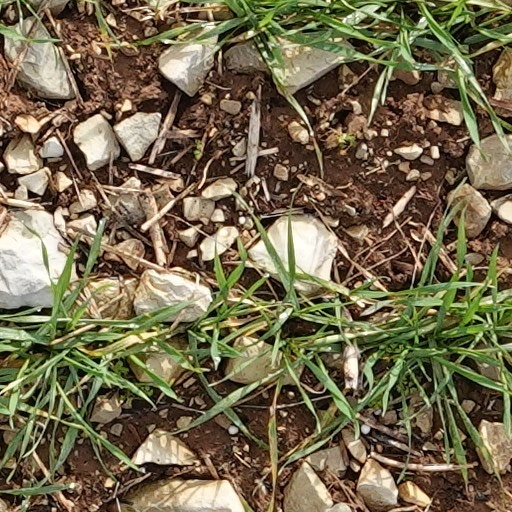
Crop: wheat